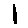
Label: 1